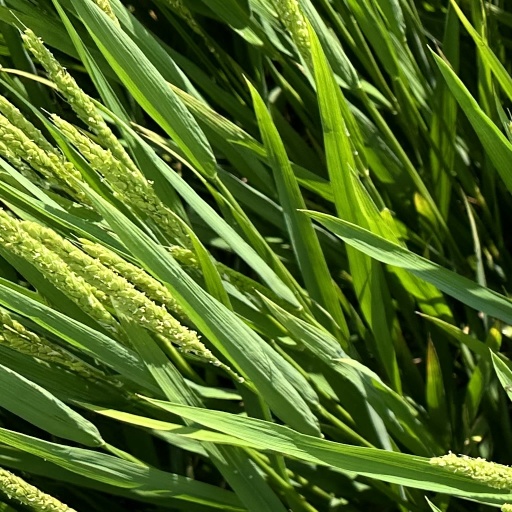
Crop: rice